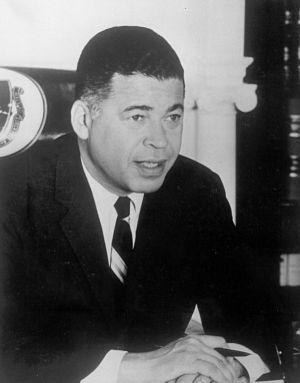
La fraternité Alpha Phi Alpha a recueilli plus de 185 000 adhésions depuis sa naissance. Il n'est pas question ici de tous les citer, mais simplement de donner un aperçu de la variété de ses membres les plus éminents.
Le procureur général du Massachusetts est un haut fonctionnaire élu, membre du gouvernement du Massachusetts. L'actuelle procureure générale est la démocrate Maura Healey, en poste depuis 2015.